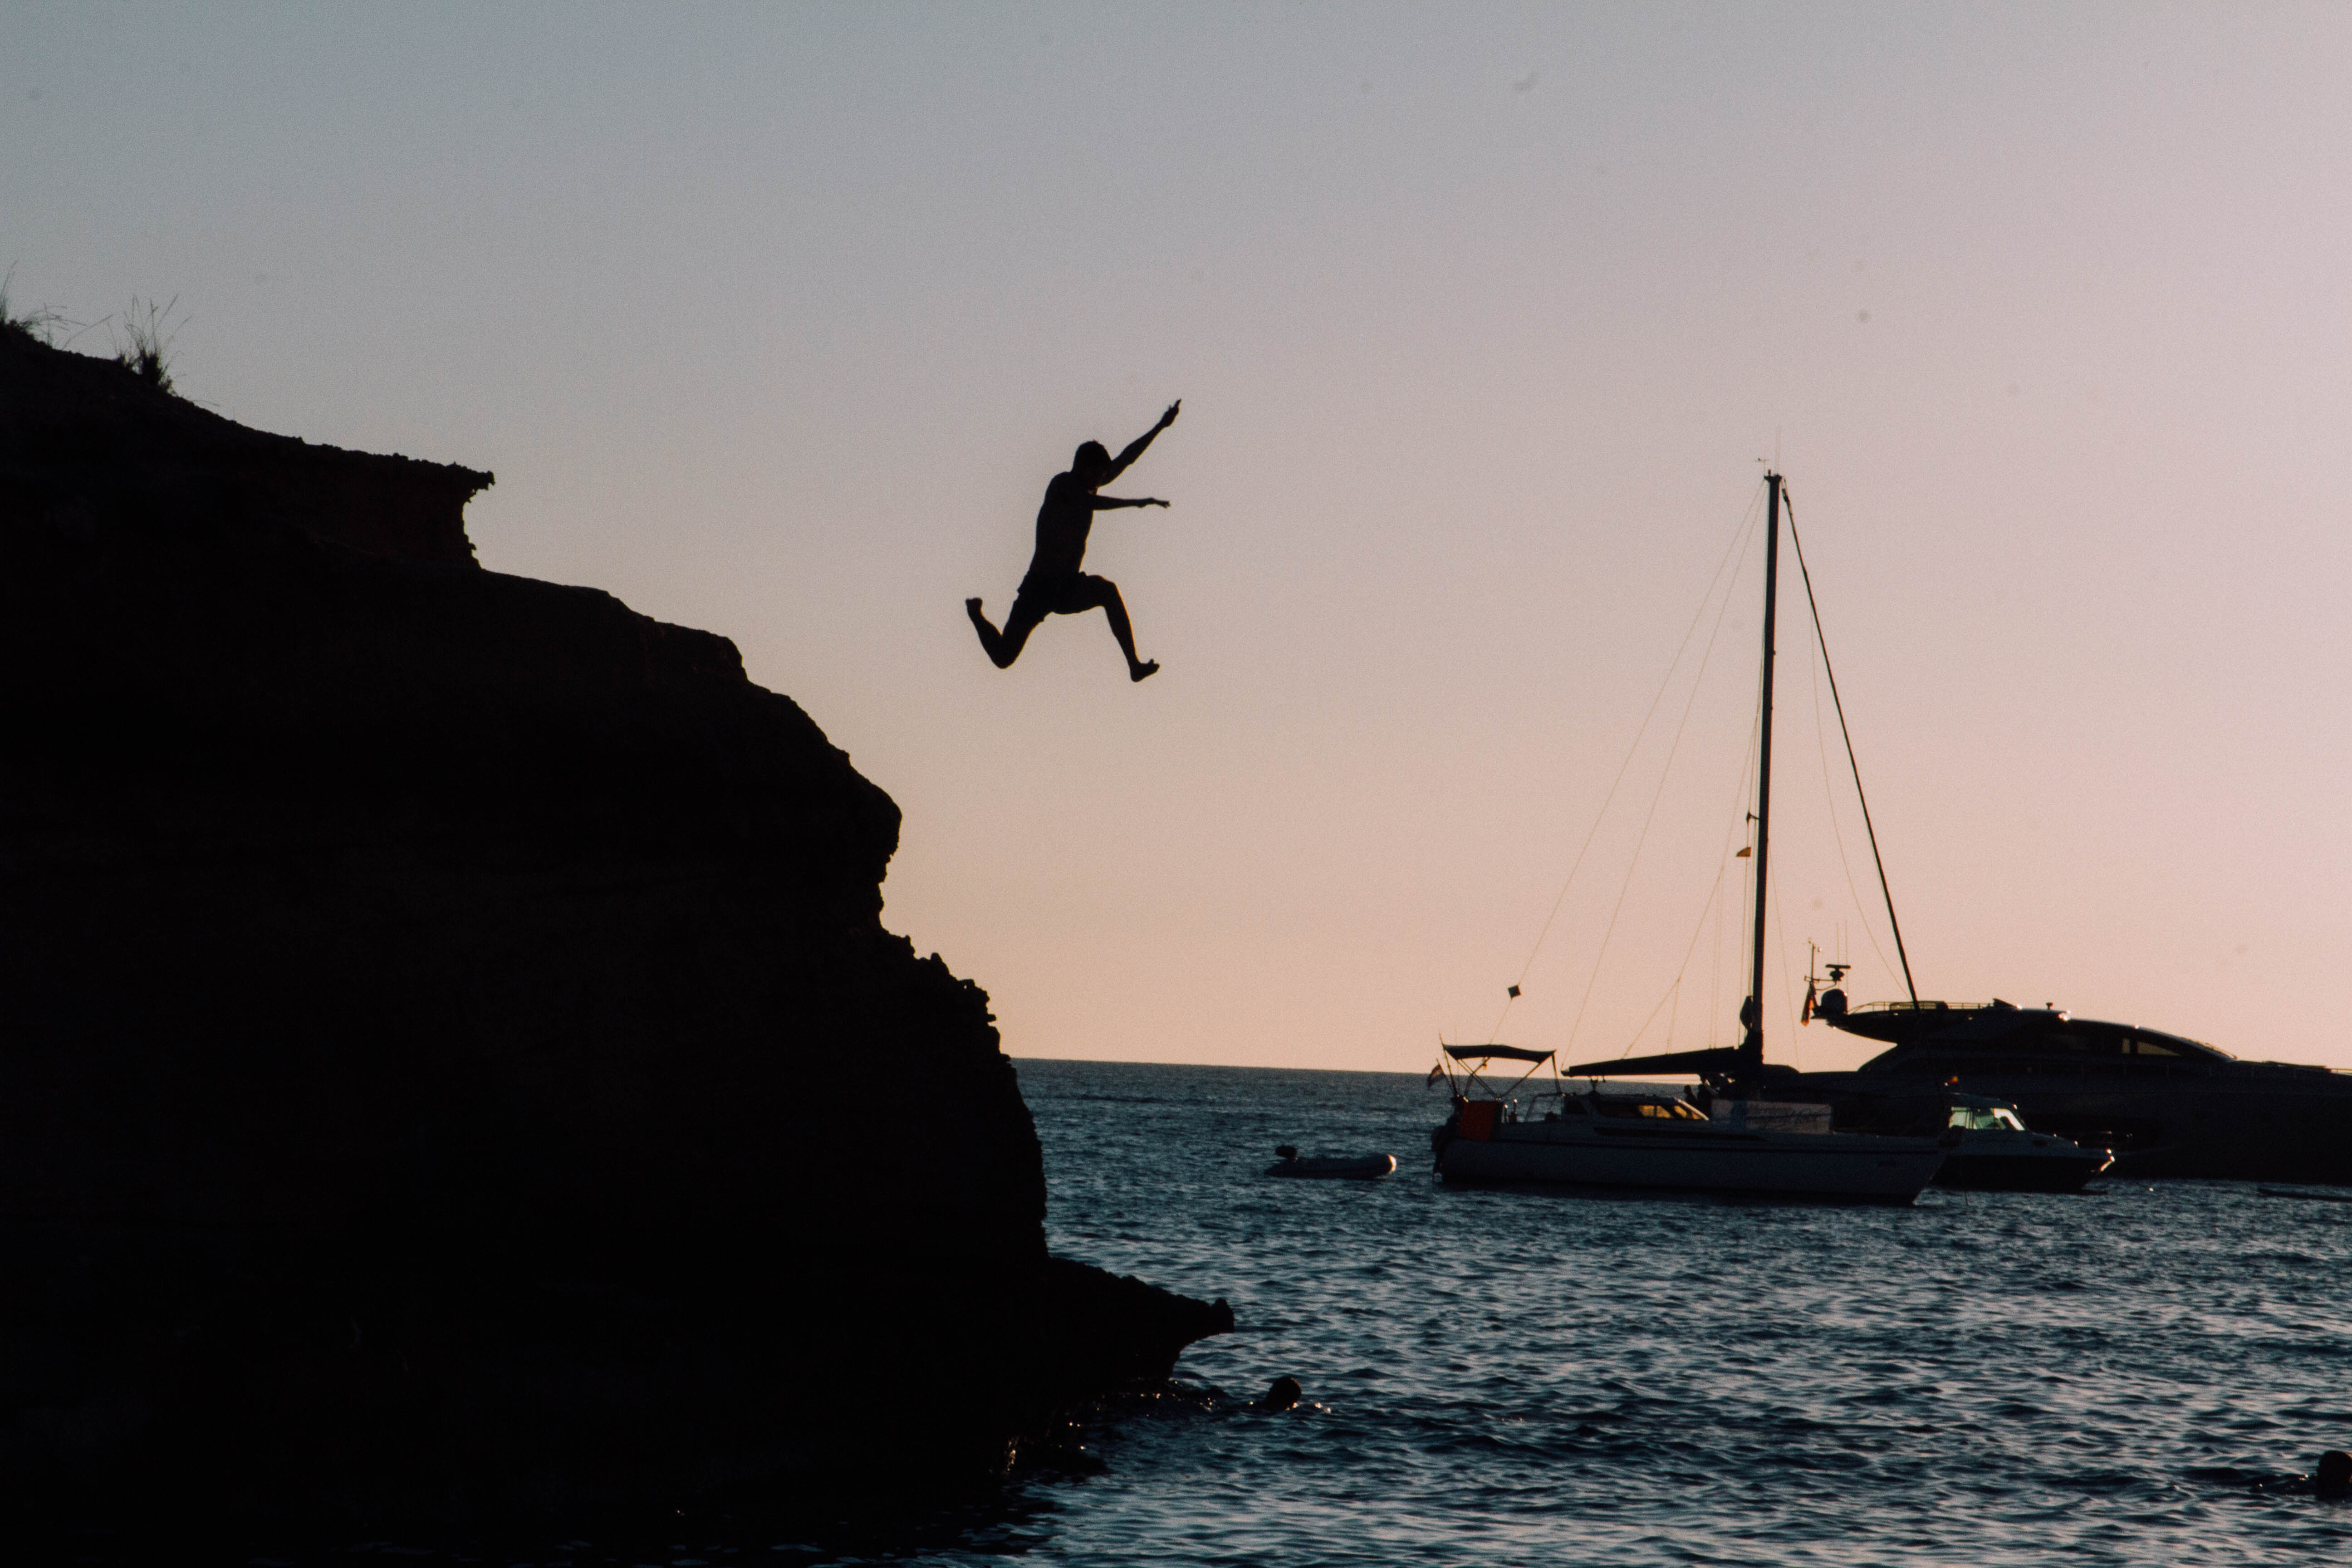
cliff, man, jumping, diving, summer, holidays, sea, water, sky, coastal and oceanic landforms, ocean, horizon, calm, coast, vacation, sunset, evening, recreation, wave, sunrise